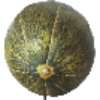
Label: Melon Piel de Sapo 1